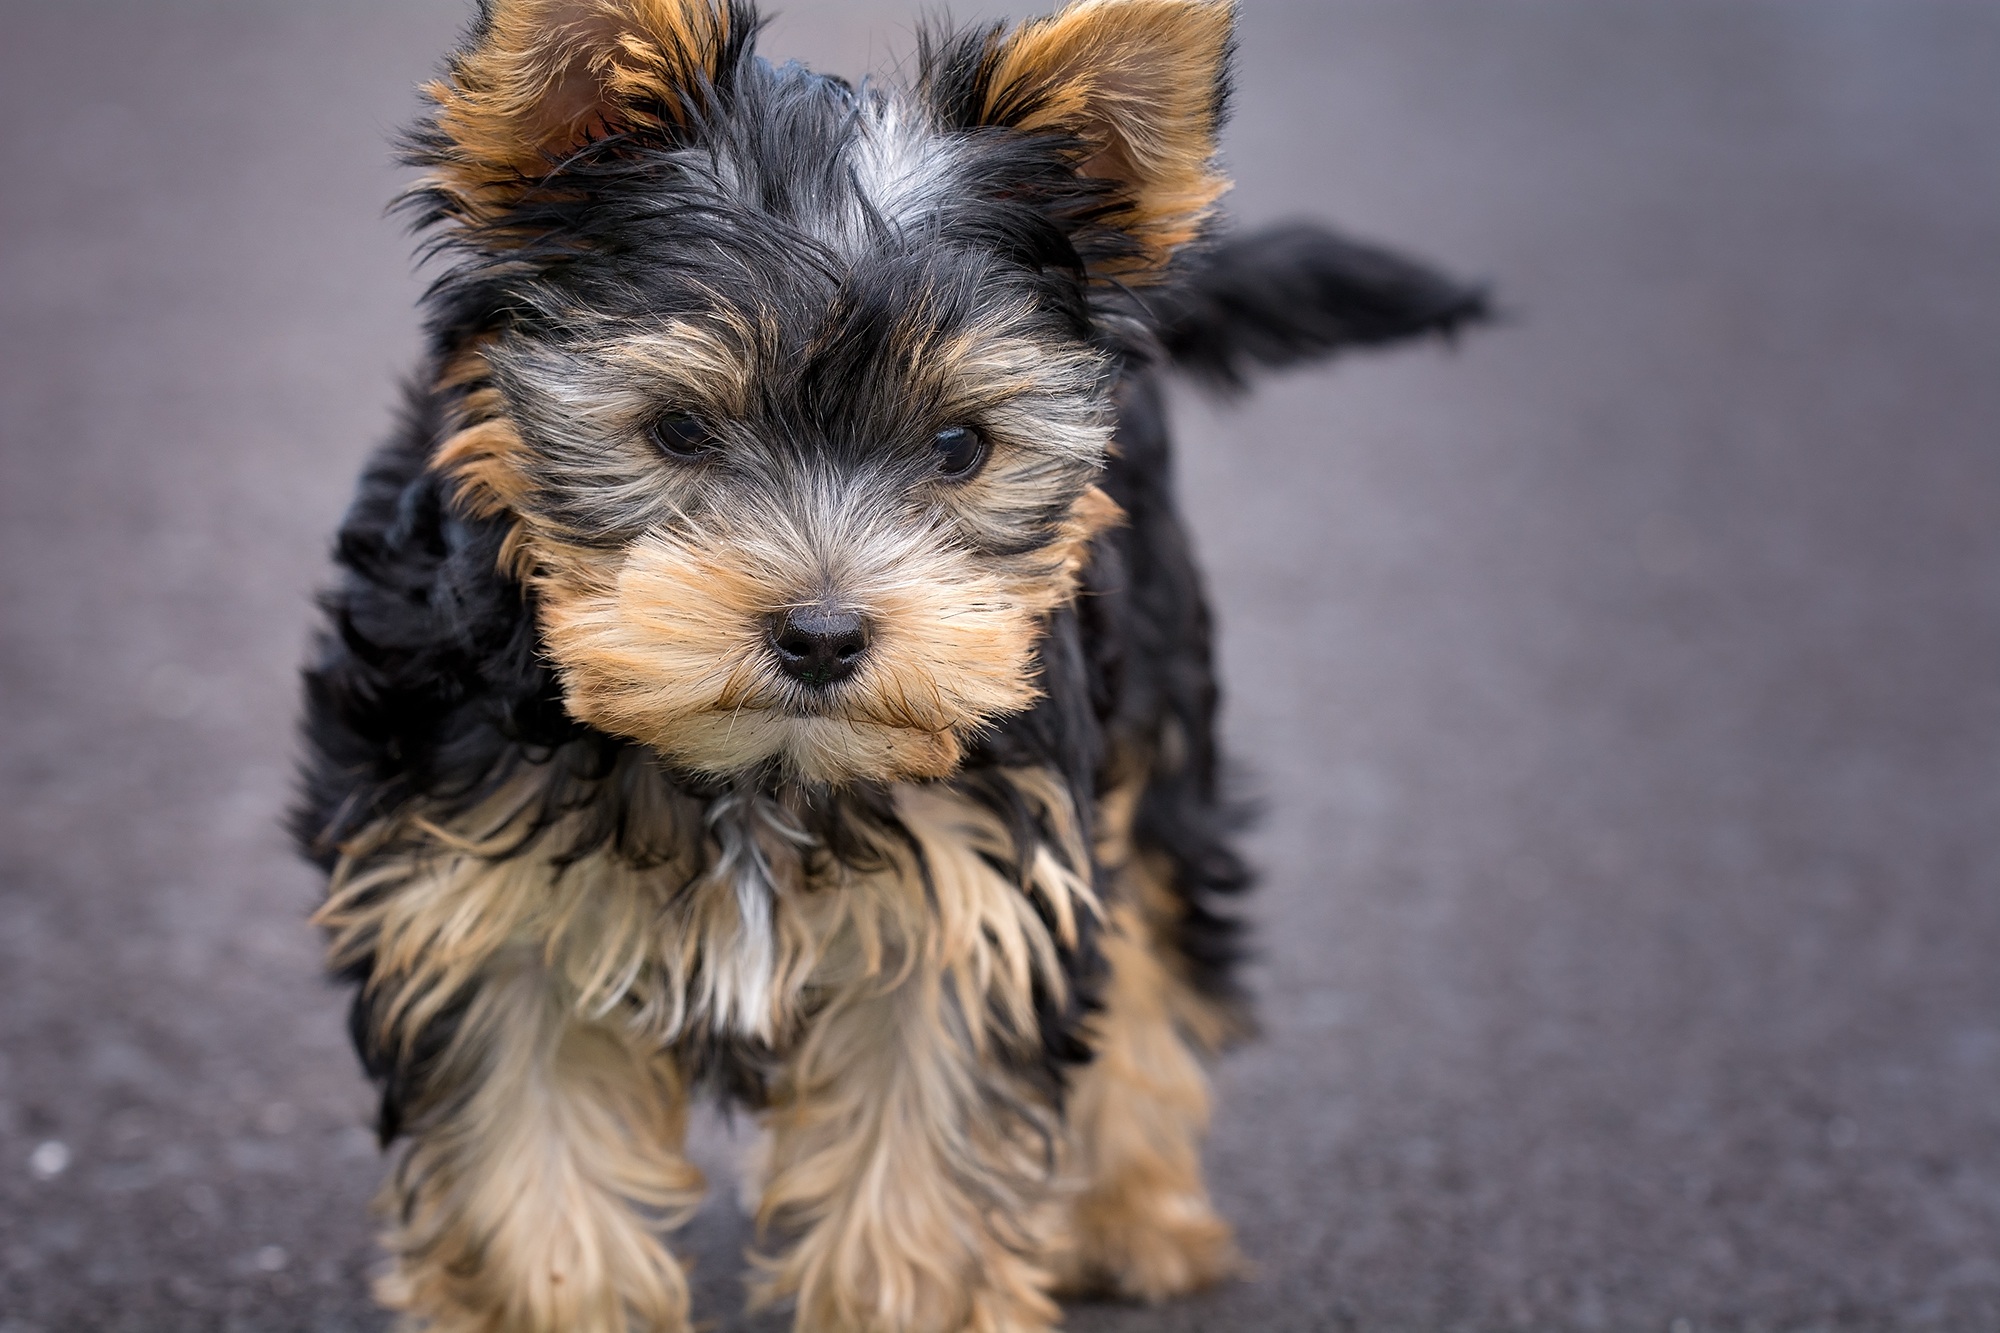
puppy, dog, animal, cute, canine, pet, small, mammal, vertebrate, adorable, dog breed, terrier, yorkshire terrier, australian silky terrier, dog like mammal, carnivoran, australian terrier, schnoodle, dog crossbreeds, morkie, biewer terrier